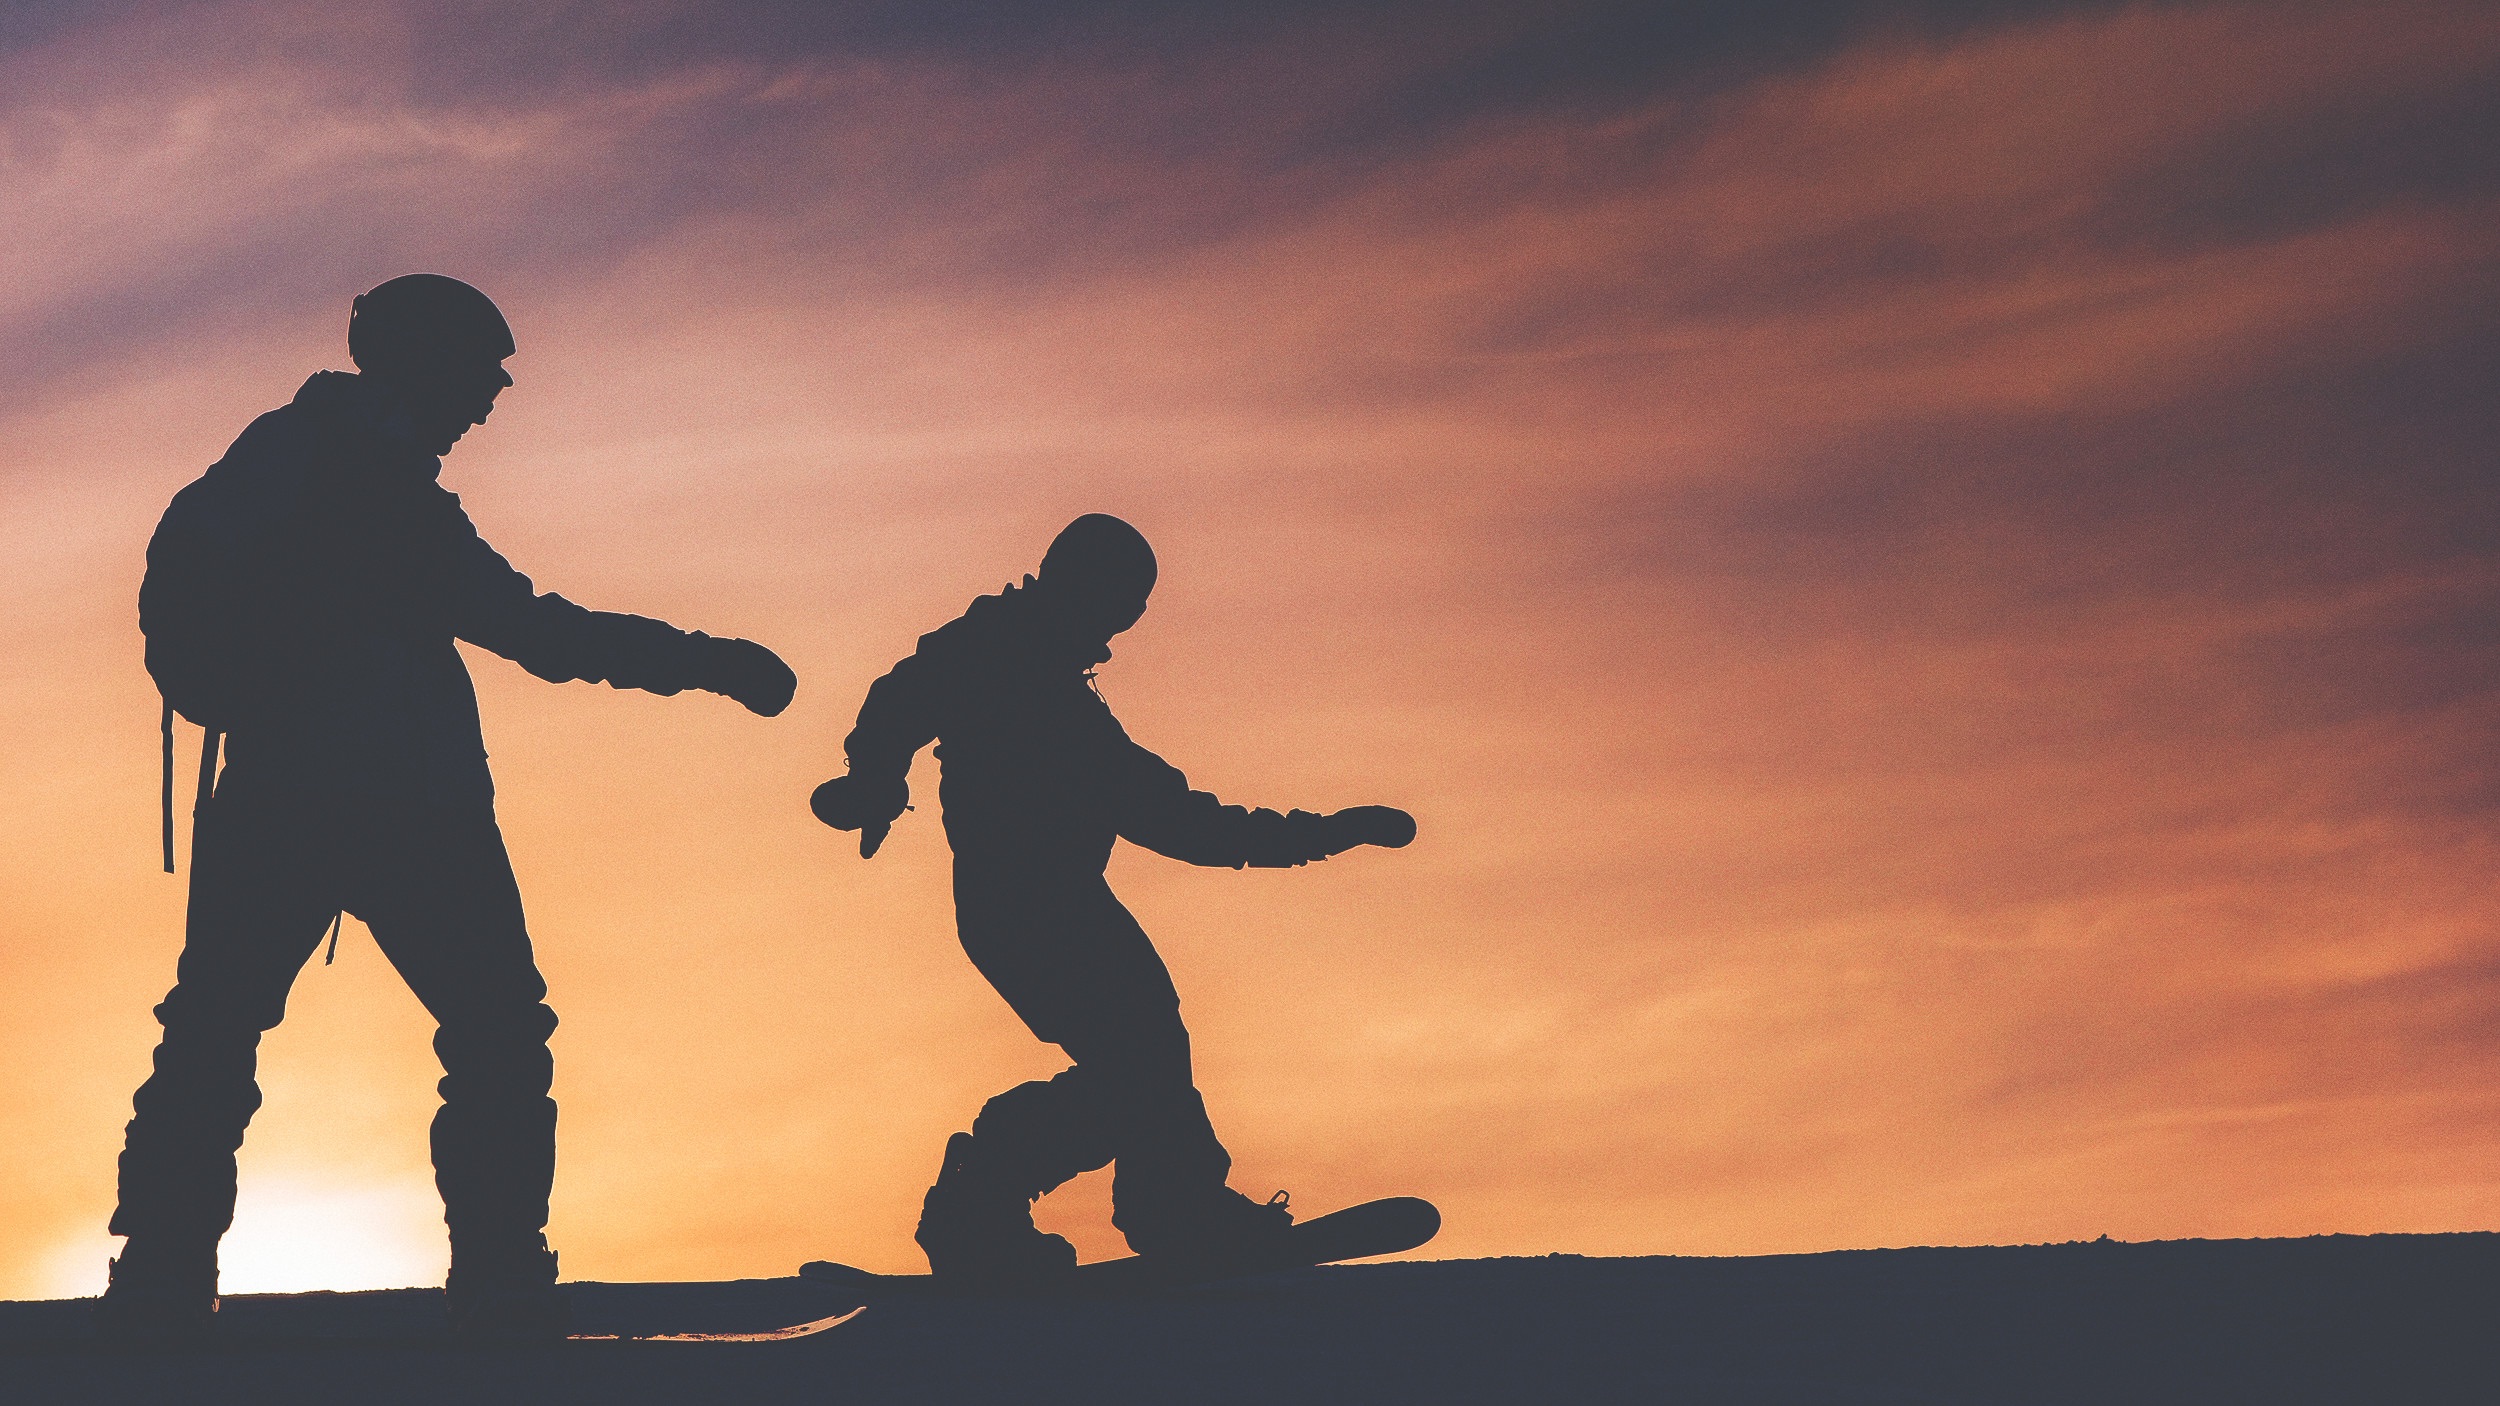
silhouette, sky, sunset, snowboarder, snowboarding